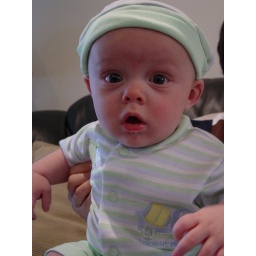
Kolby 6 months in trucks outfit with hat 3